Bridgend

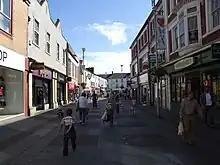
Adare Street Bridgend 2008

In the decades after the Norman Conquest of Anglo-Saxon England in 1066, the Normans looked westwards to create new seats for lords loyal to William the Conqueror. Groups of Norman barons arrived in Wales, and in the south and east created what would later become the Welsh Marches, while the north and west remained largely unconquered.